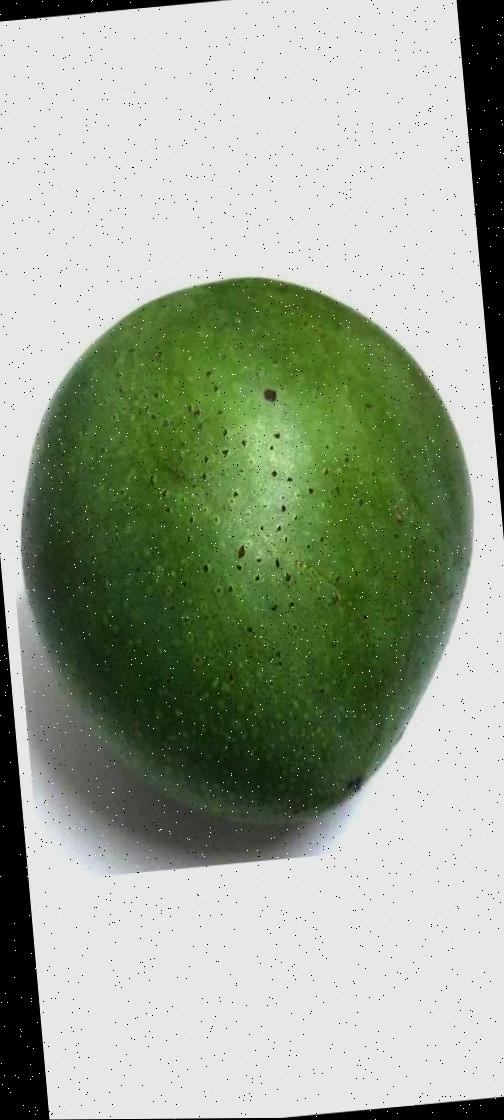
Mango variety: Ashshina Zhinuk